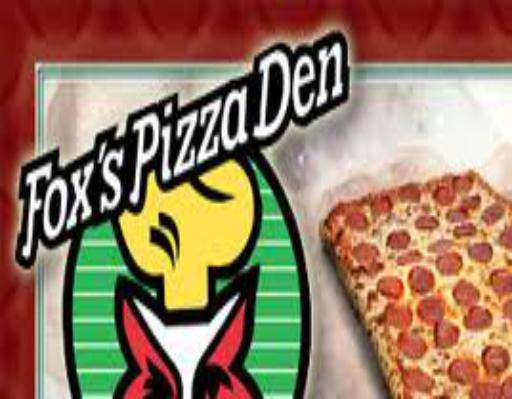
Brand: Fox's Pizza Den
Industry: Food